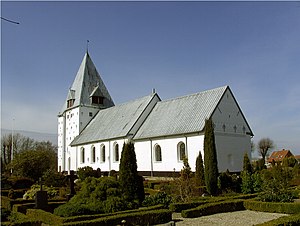
Fjelstrup Kirke
Fjelstrup Kirke (Haderslev)
fra sydøst
Fjelstrup Kirke ligger midt i landsbyen Fjelstrup ca. 9 km NNØ for Haderslev.